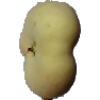
Label: Peach Flat 1